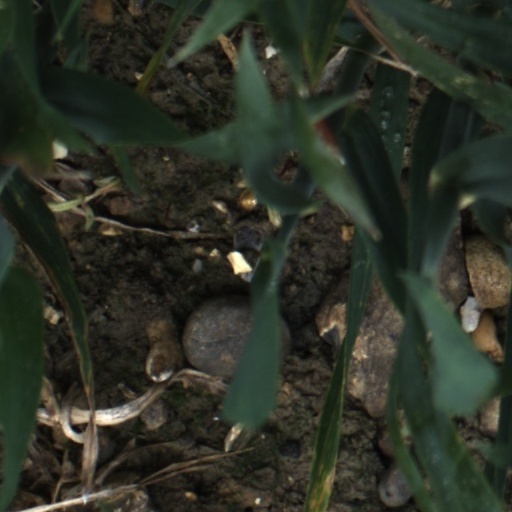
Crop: wheat